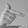
ASL letter: T